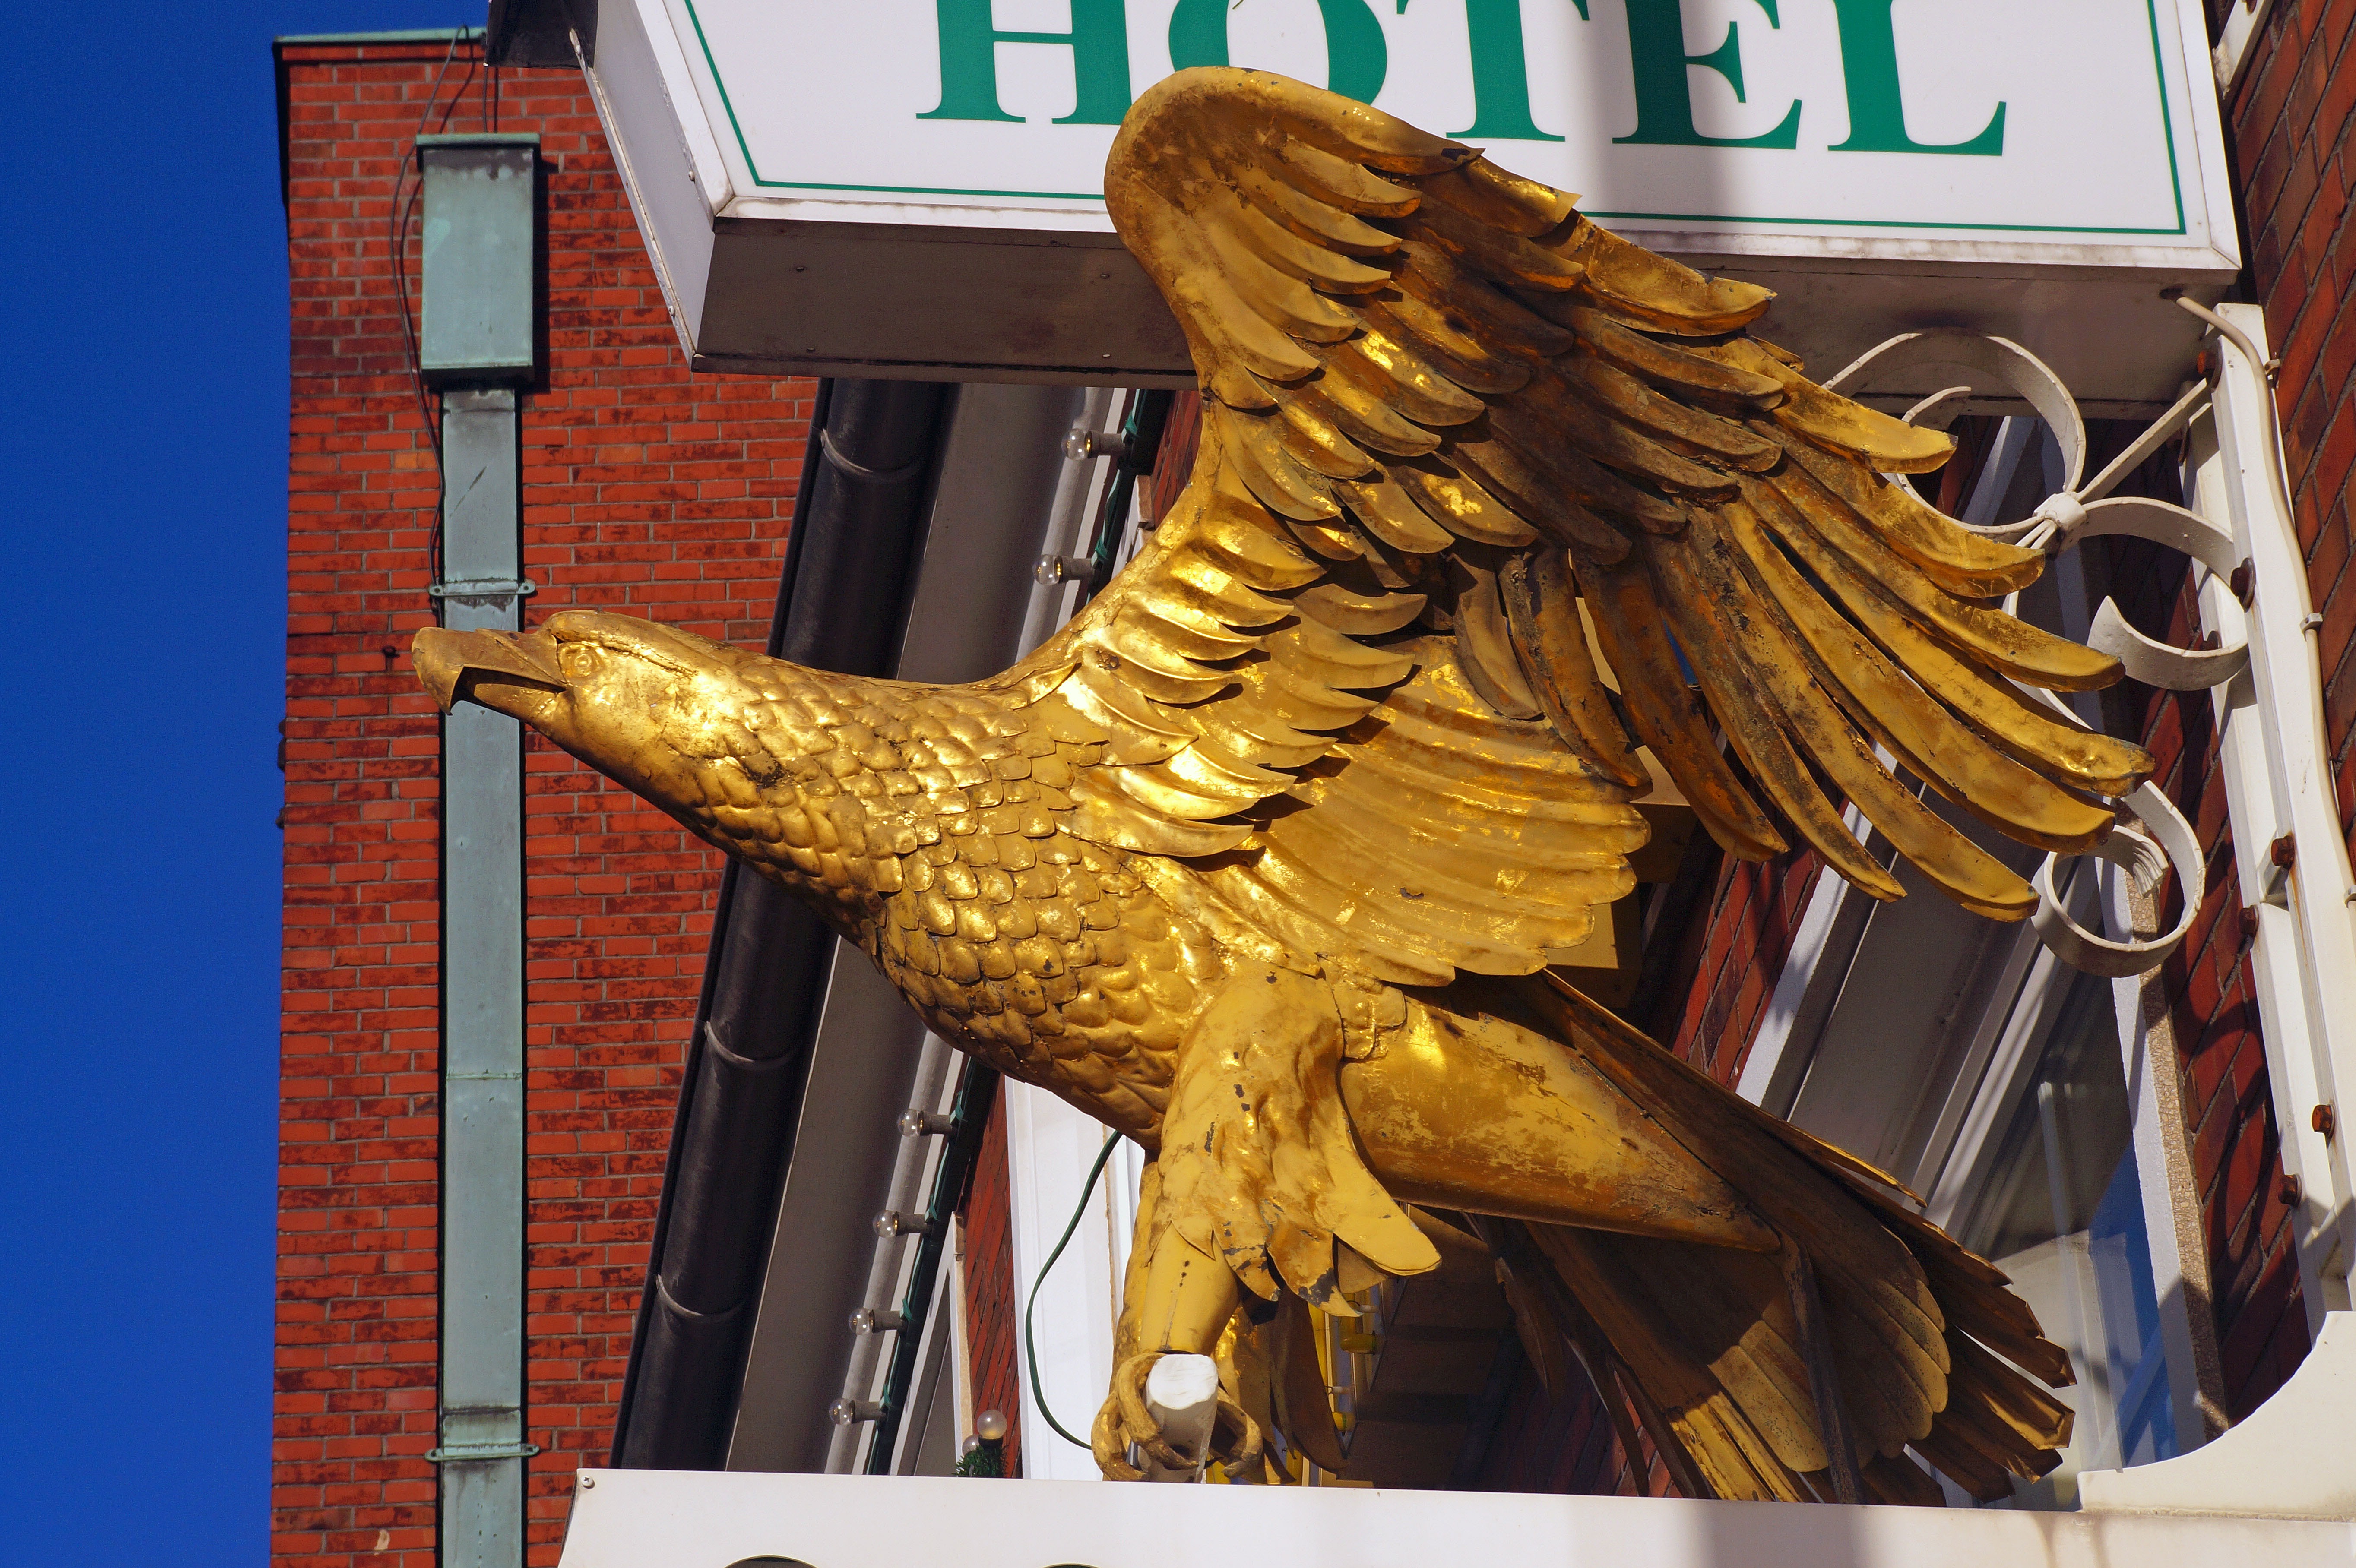
wood, building, monument, statue, sculpture, art, gold, hotel, carving, adler, steeped in history